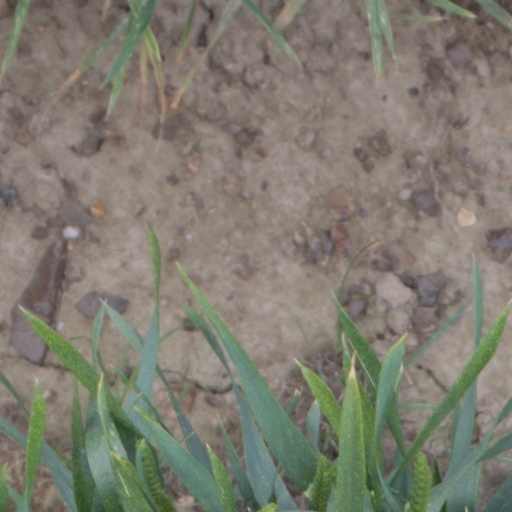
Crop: wheat